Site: brandenburg
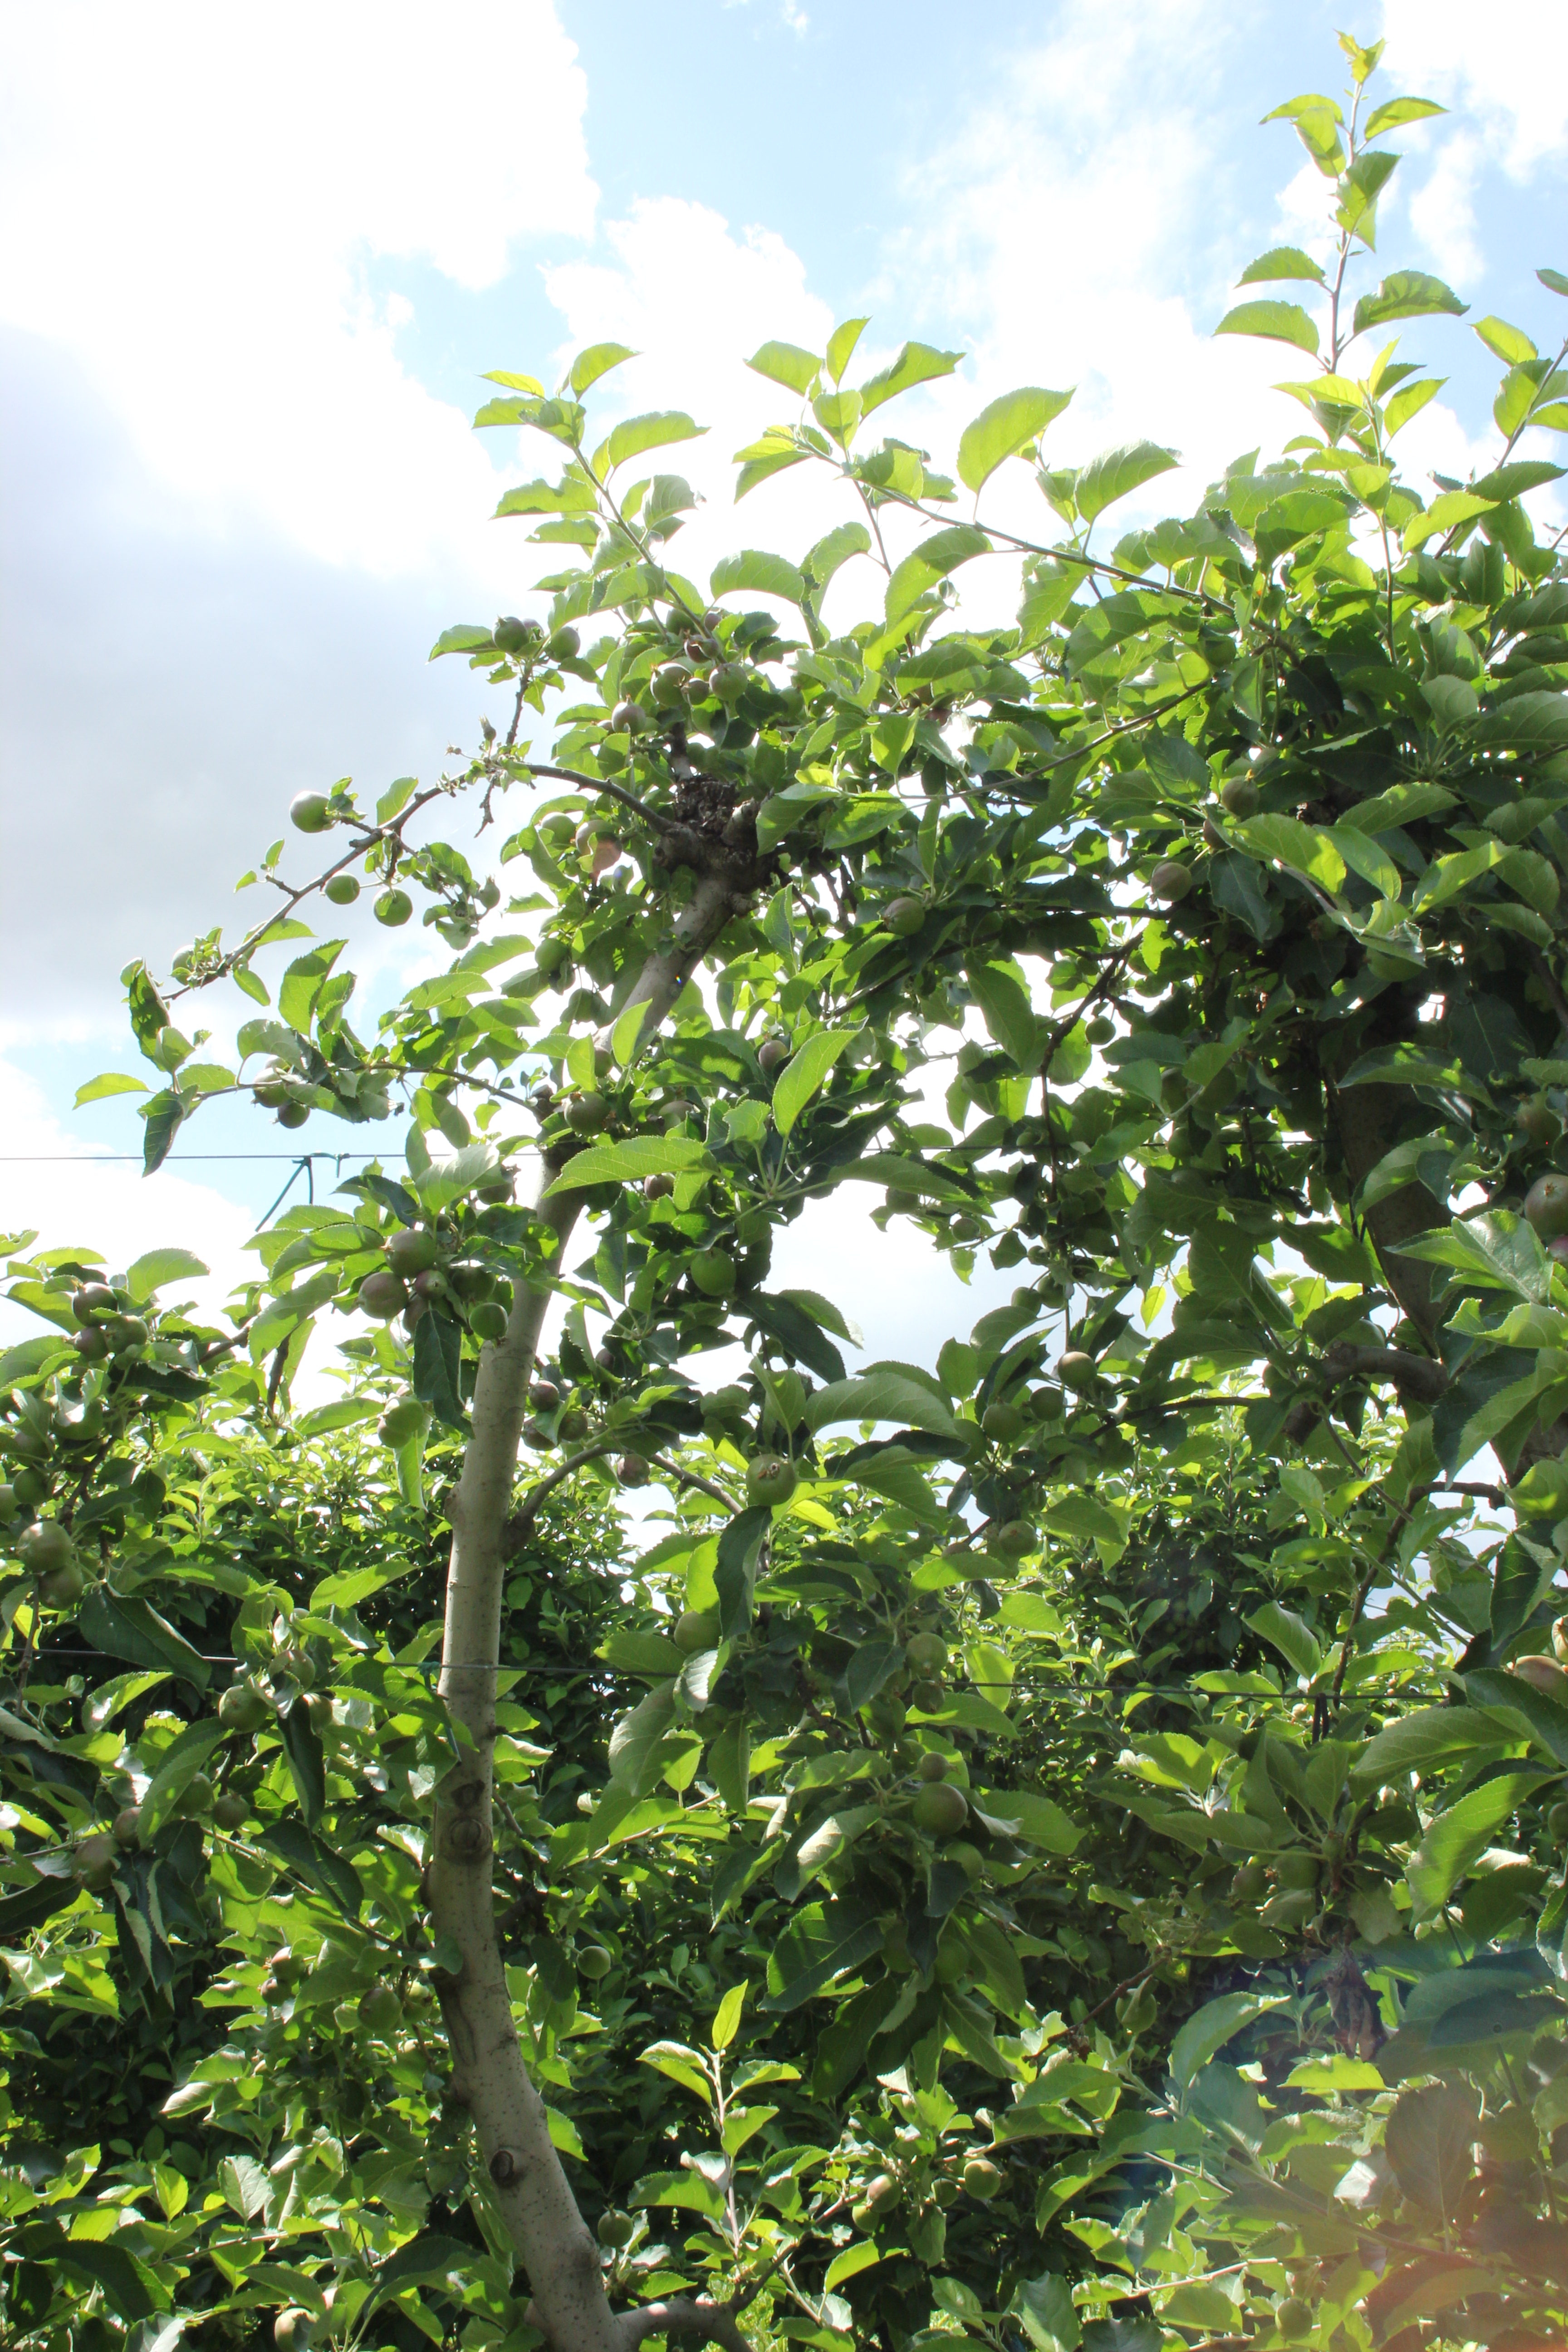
Growth stage (BBCH 73): Development of fruit